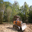
Label: tractor